Guatemalan Civil War

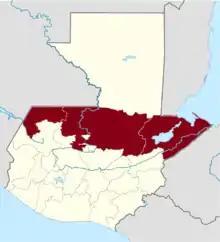
Location of the Franja Transversal del Norte (Northern Transversal Strip) in Guatemala.

In November 1965, U.S. Public Safety Advisor John Longan arrived in Guatemala on temporary loan from his post in Venezuela to assist senior military and police officials in establishing an urban counterinsurgency program. With the assistance of Longan, the Guatemalan Military launched "Operation Limpieza" (Operation Cleanup) an urban counterinsurgency program under the command of Colonel Rafael Arriaga Bosque. This program coordinated the activities of all of the country's main security agencies (including the Army, the Judicial Police and the National Police) in both covert and overt anti-guerrilla operations. Under Arriaga's direction, the security forces began to abduct, torture and kill the PGT's key constituents.